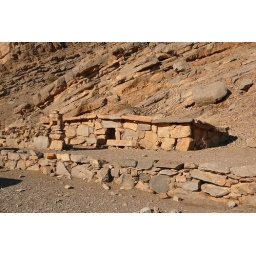
This hut is 400 years old. The floor is below ground level and the roof is very low.